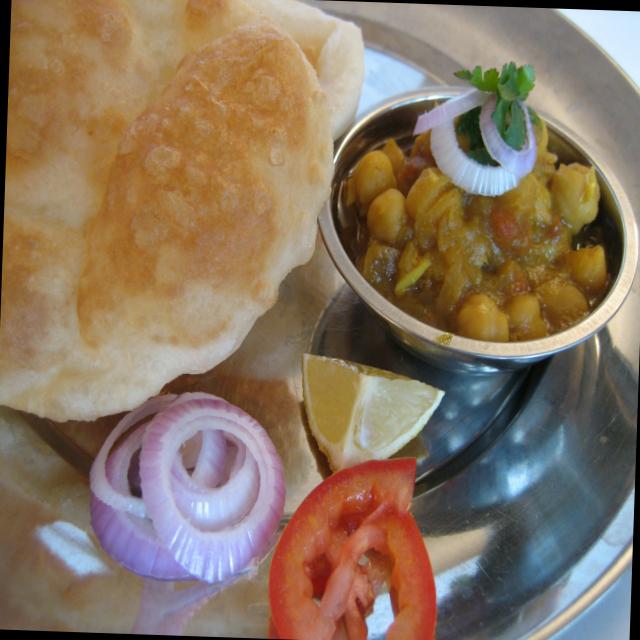
Dish: chole_bhature